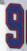
Number: 9